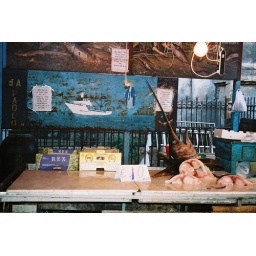
fish market in palermo